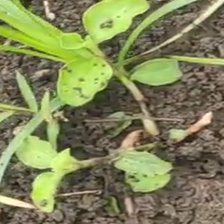
Weed species: Kena_(Commplina_benghalensio)